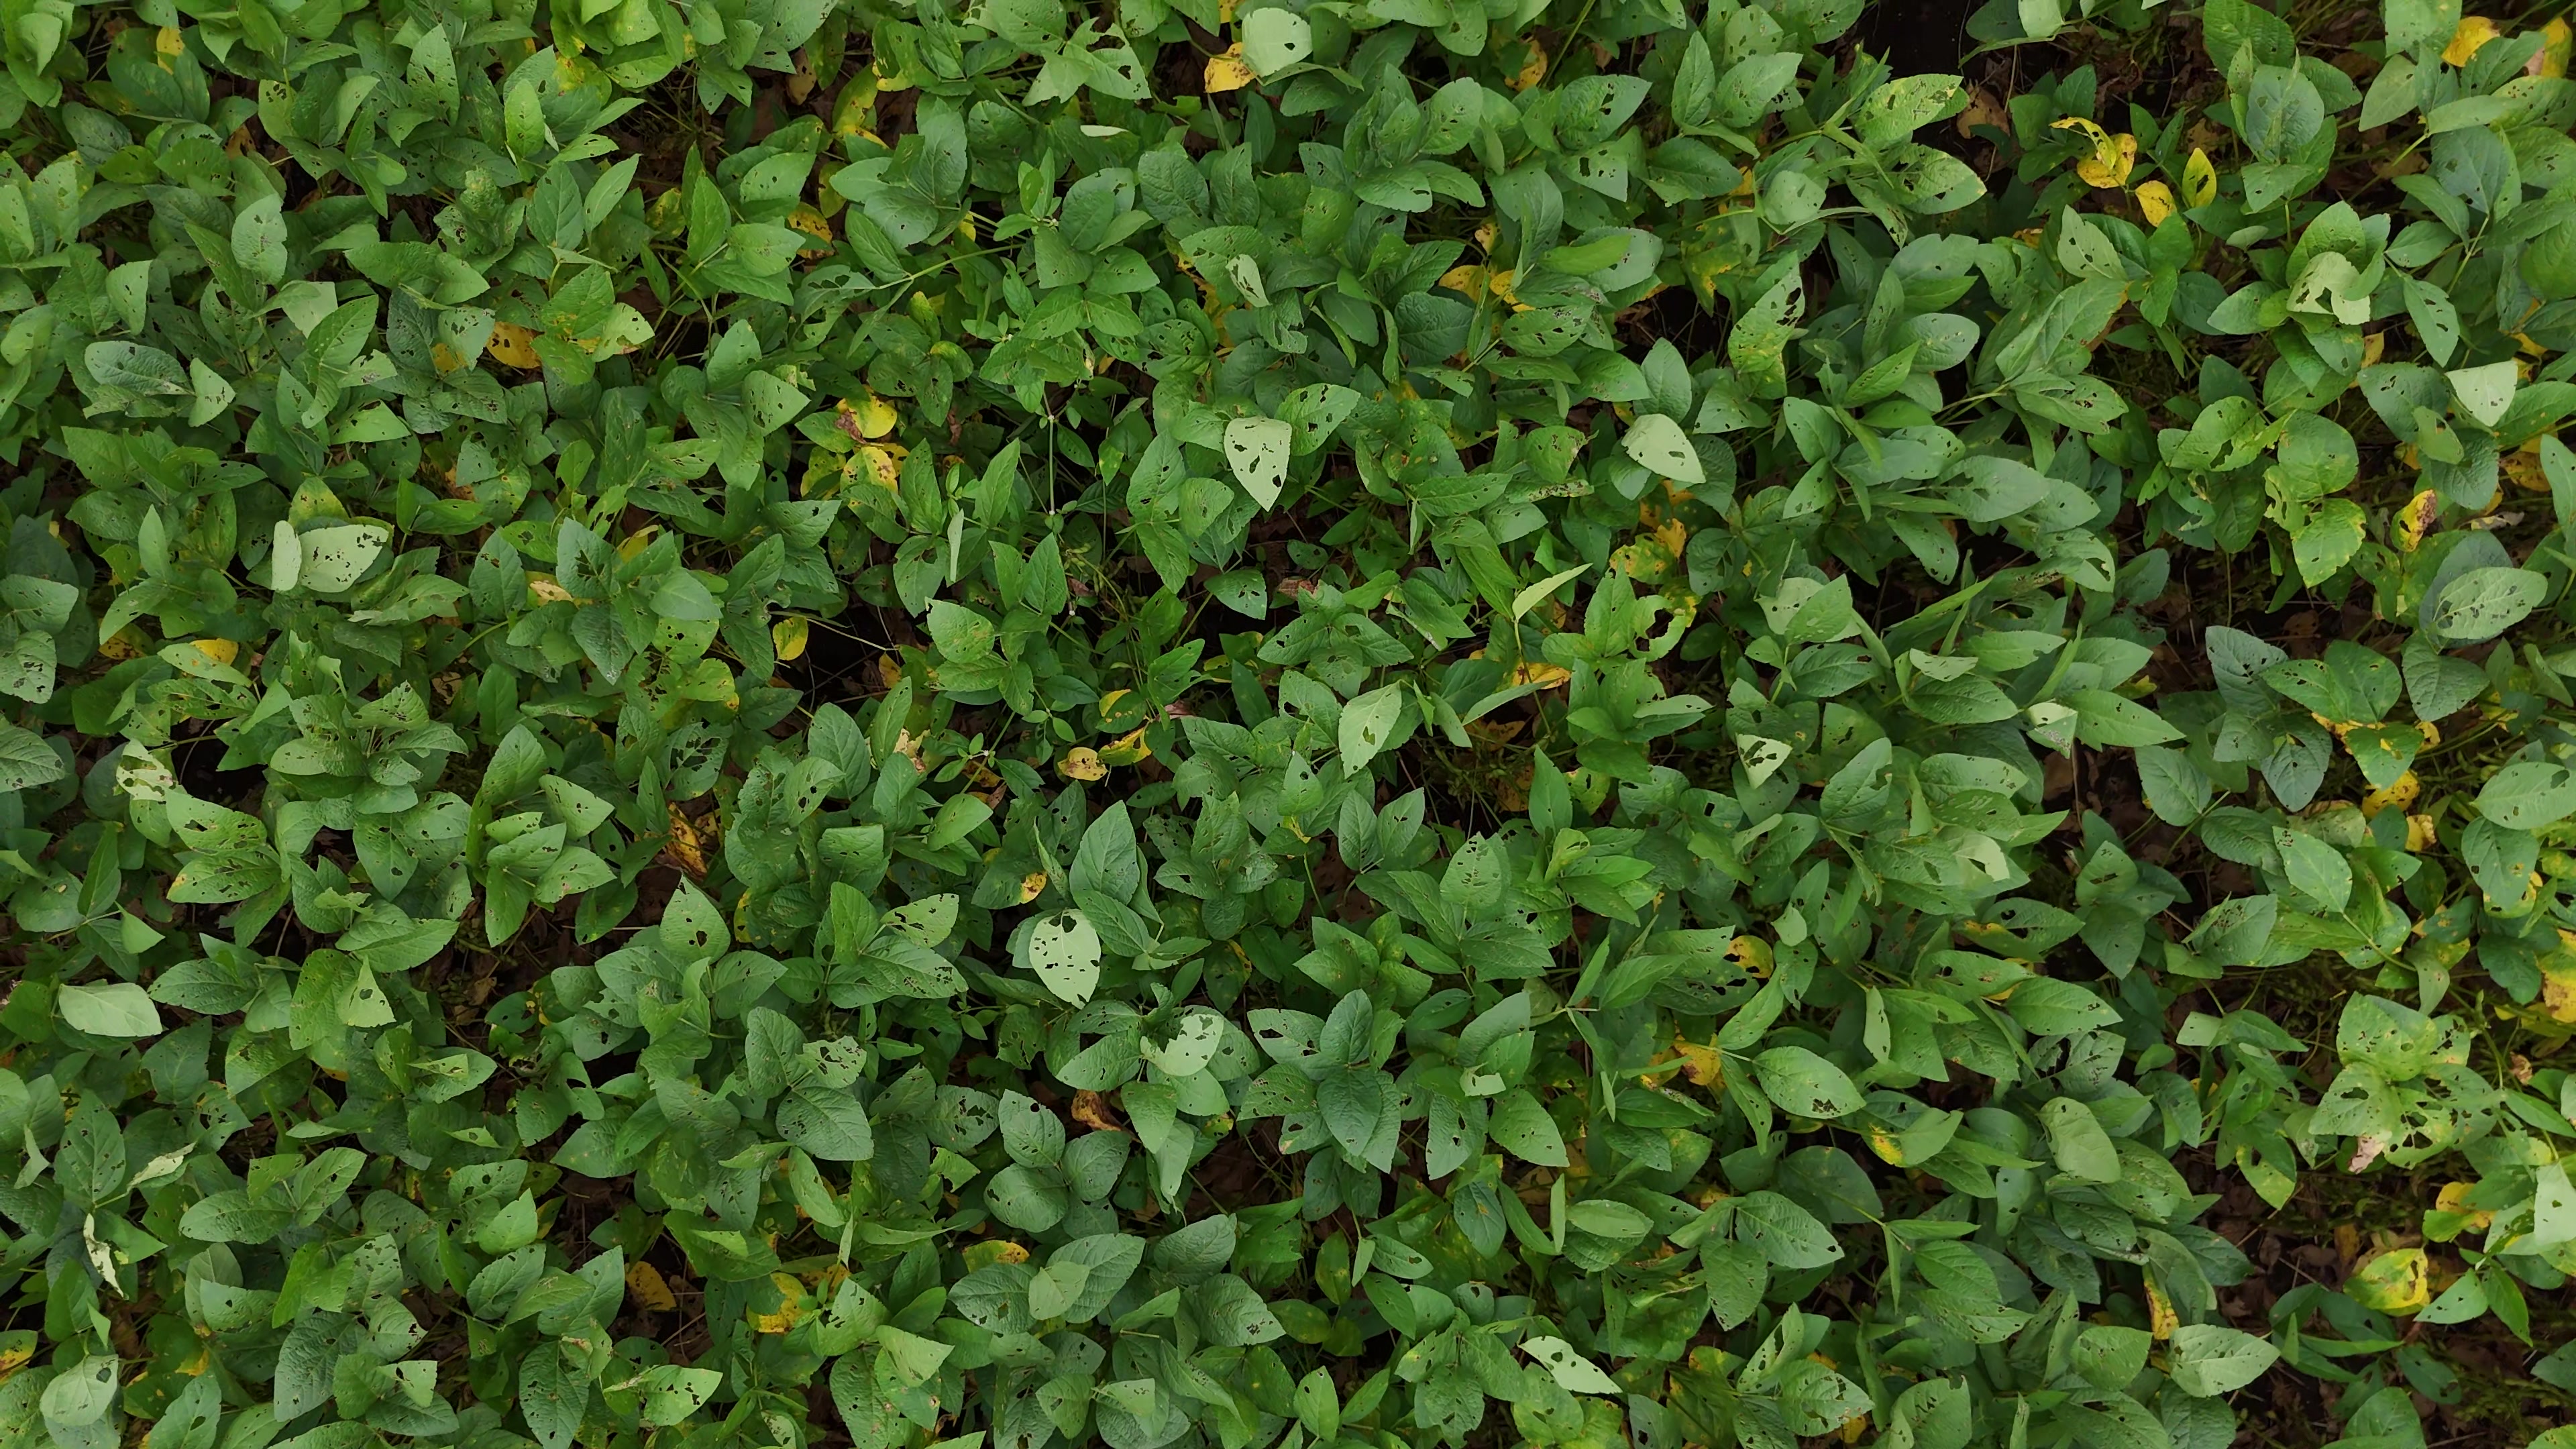
Label: Rust